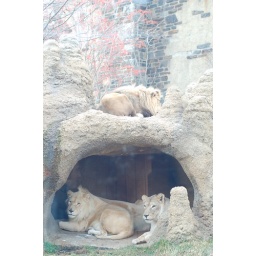
Somehow, I managed to miss the fact that the male lion was sitting above the females.